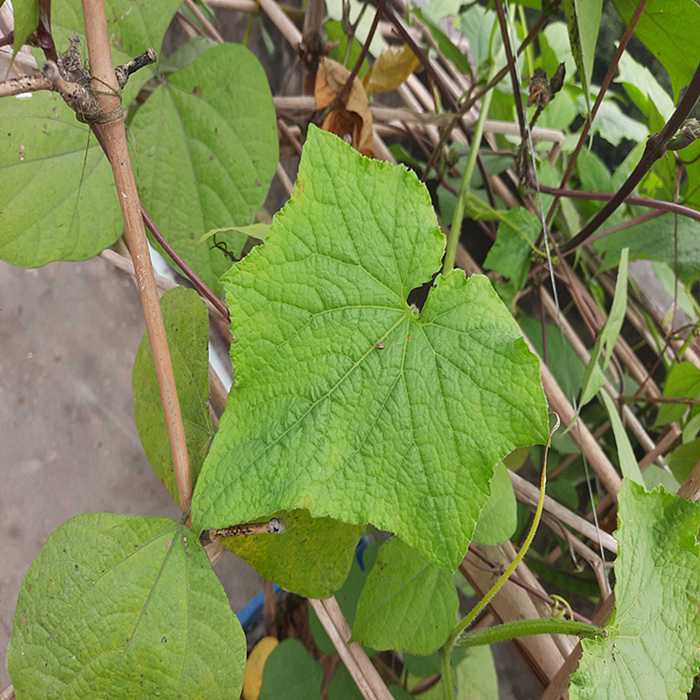
Plant: Cucumber
Label: Fresh leaf